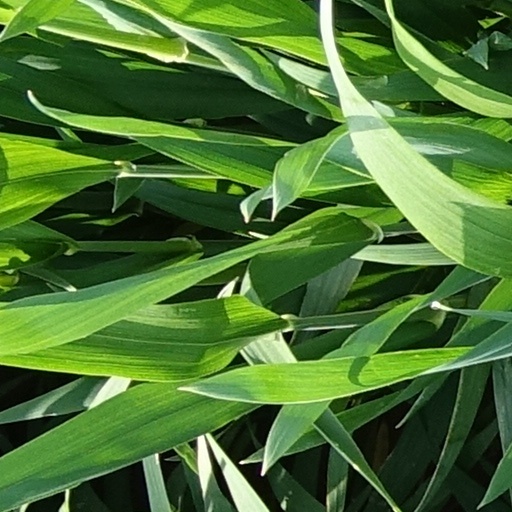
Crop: wheat